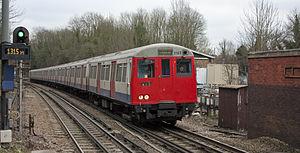
Le A Stock est le type de rame utilisé sur la Metropolitan line du métro de Londres de 1960 à 2012.